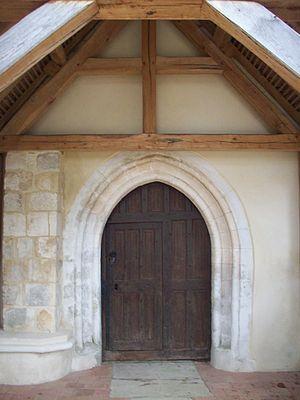
Église de Bosrobert